St Abbs

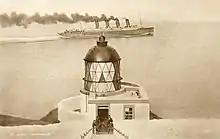
The RMS "Mauretania" during a speed trial off St Abbs, Scotland, 18 September 1907. The lighthouse and its buildings are still there and appear essentially the same.

On 5 September 1914, HMS "Pathfinder" was sunk off St Abbs Head by the German "U-21", the first Royal Navy ship to be sunk by a U-boat.